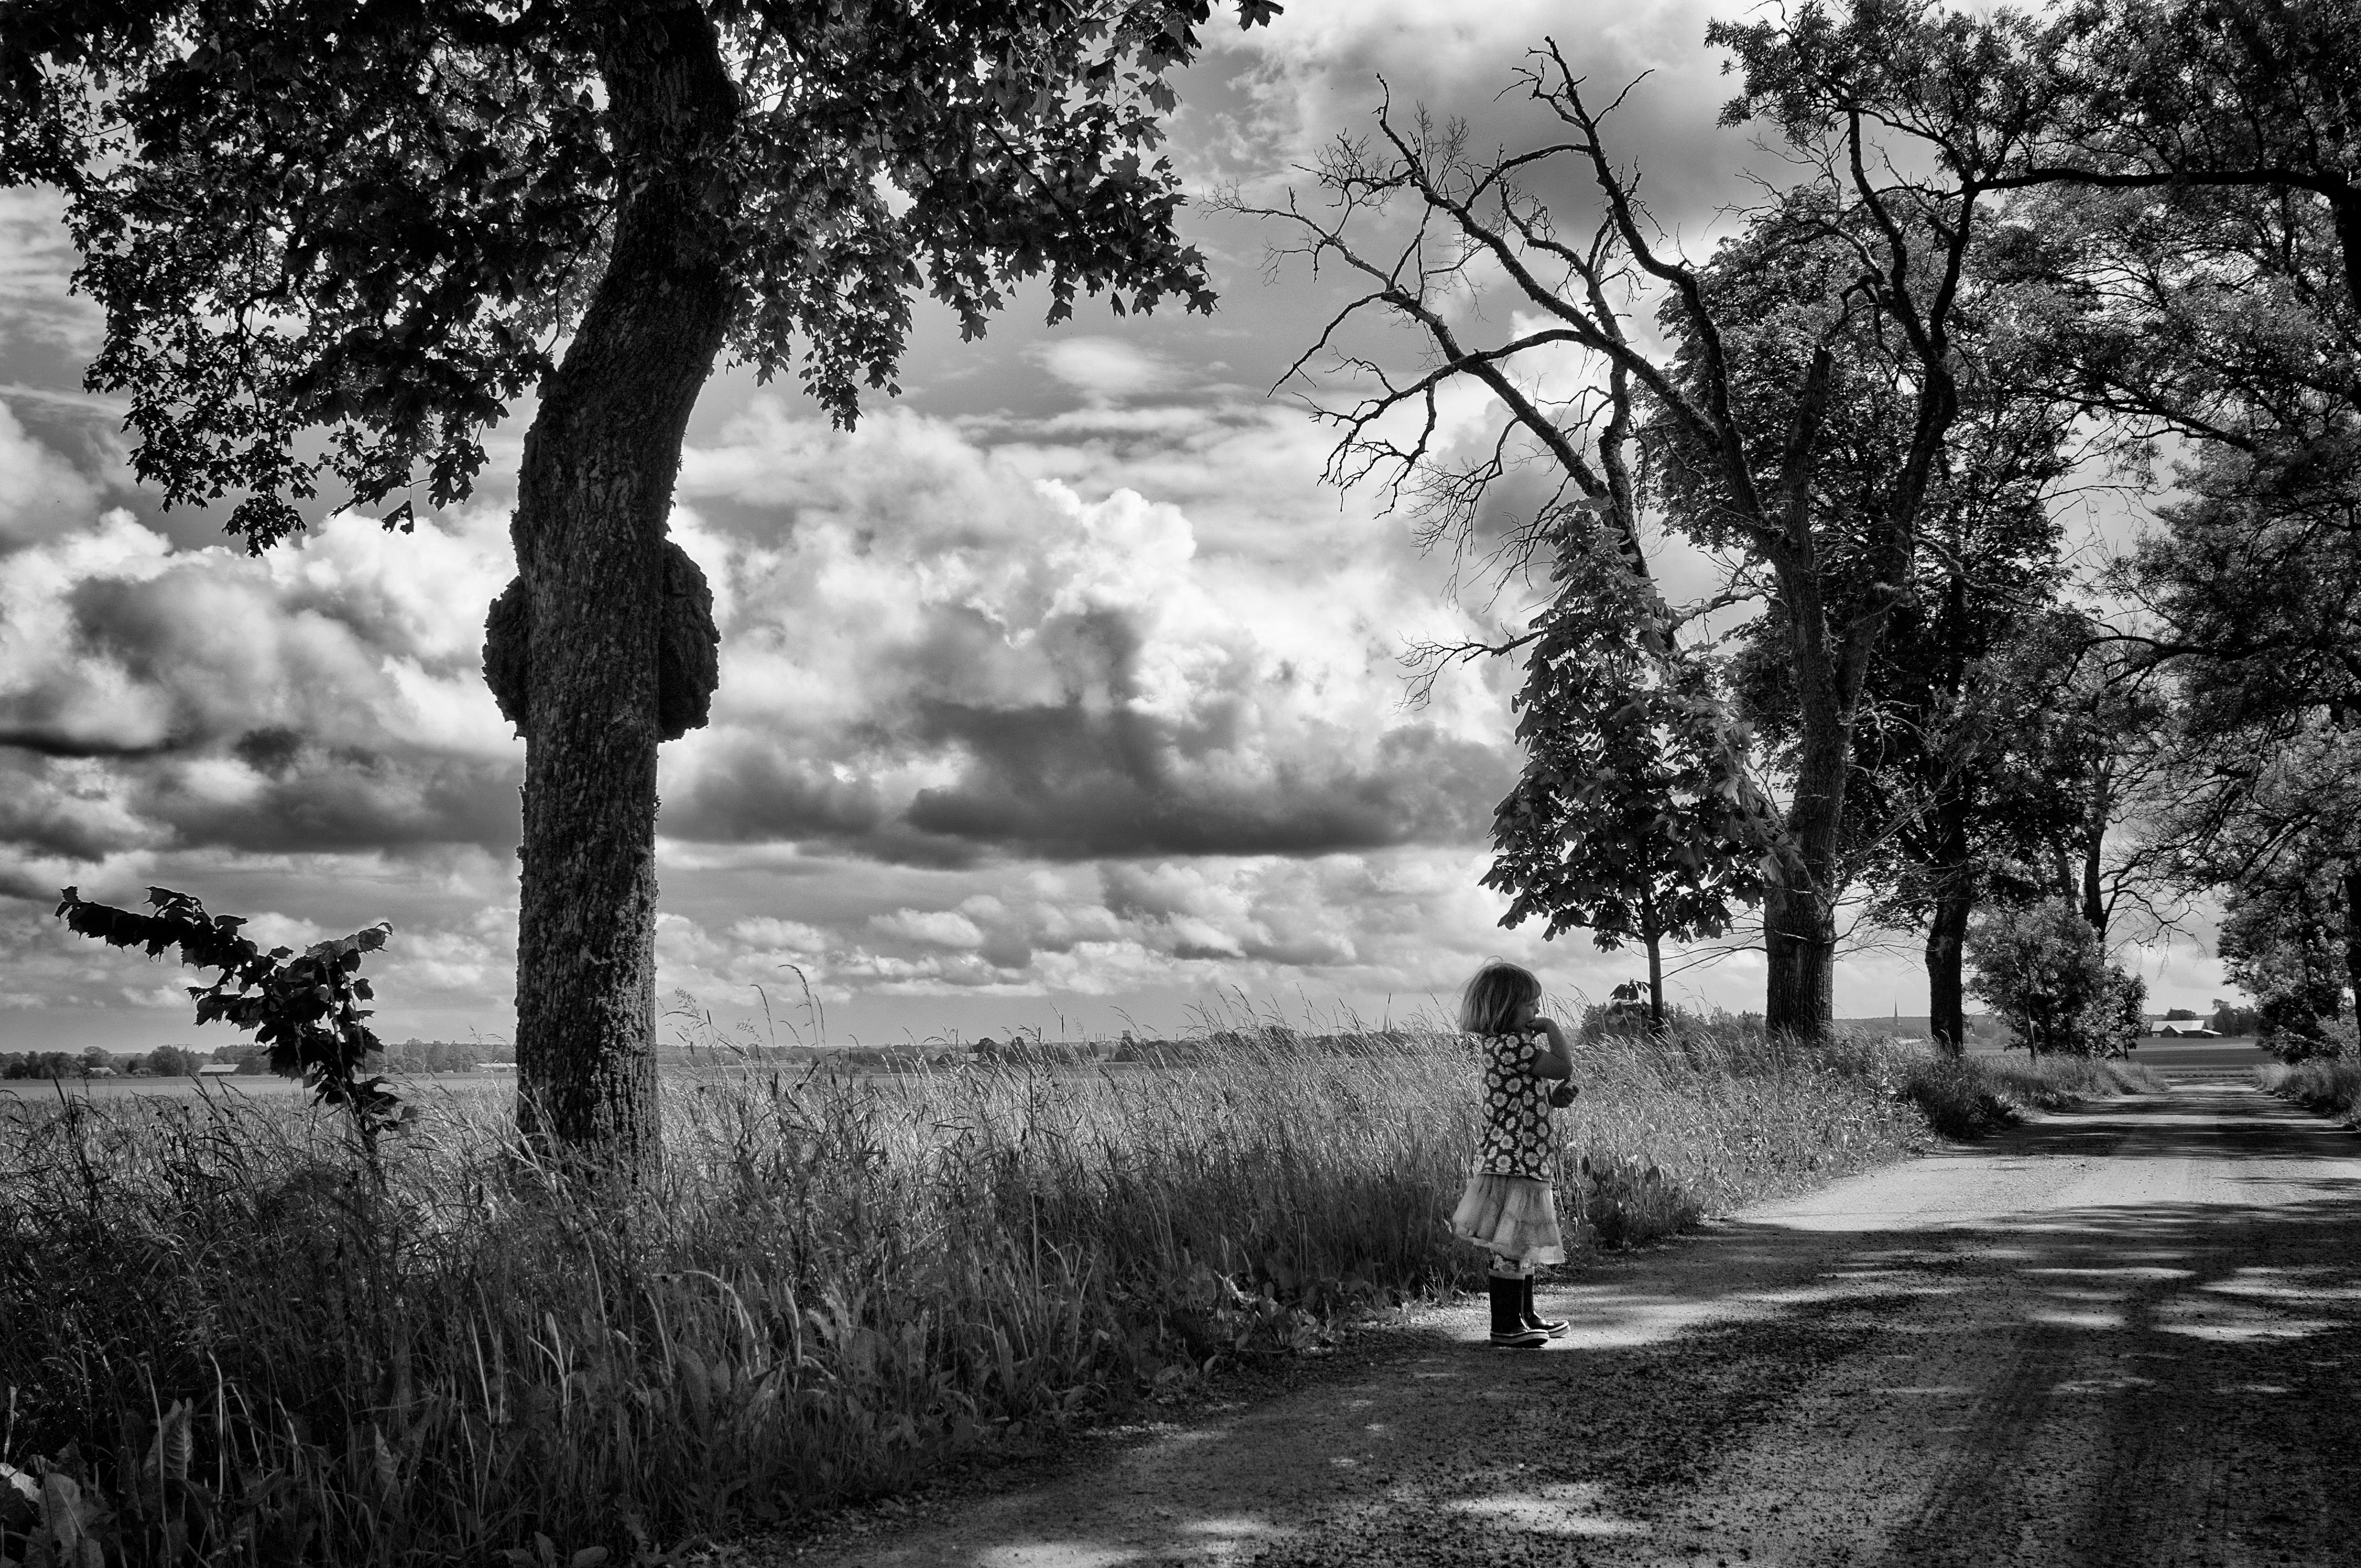
tree, nature, forest, black and white, plant, white, photography, morning, black, monochrome, season, woodland, rural area, monochrome photography, atmospheric phenomenon, woody plant